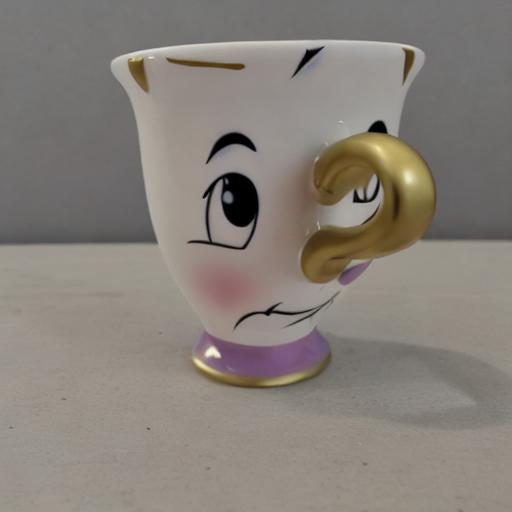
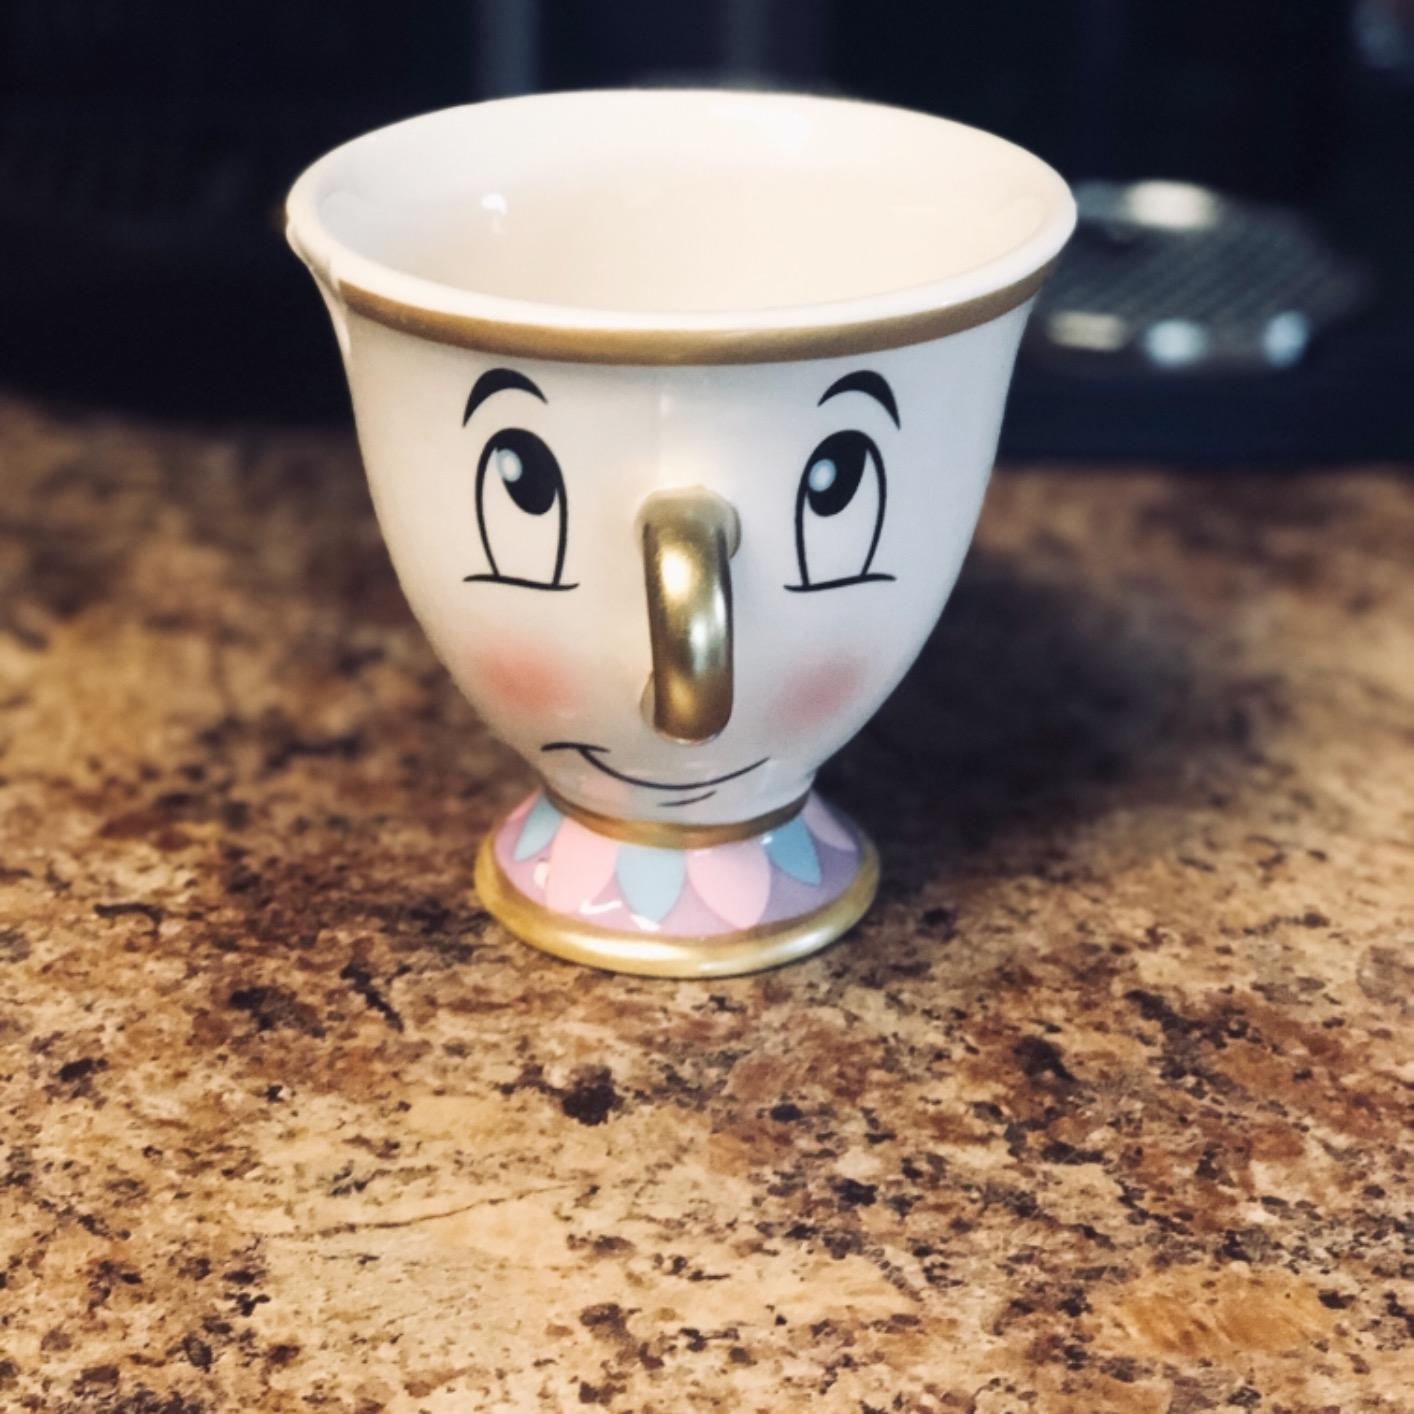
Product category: items_mug
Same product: no